SMS Falke (1865)

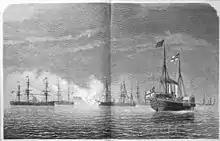
Sketch of the German fleet conducting maneuvers

On 27 May 1878, was recommissioned once again to serve with the ironclad squadron for another Mediterranean cruise. Her engines broke down again upon getting underway on 29 May, forcing repairs that lasted another two days. Before she could depart on 31 May, she received word of the accidental sinking of the ironclad in a collision with the ironclad off Folkestone, Britain, earlier that day. She joined the squadron in Portsmouth, Britain, where she embarked survivors of the sinking and carried them to Wilhelmshaven on 6 June. (Rear Admiral) Carl Ferdinand Batsch, the squadron commander, and his staff were also ordered to return aboard for an inquiry into the accident. The accident cancelled the planned training cruise and remained in commission only through 17 July, during which time she served as a fishery protection ship in the North Sea. The following year, returned to commission on 1 April to serve as a tender for the (North Sea Naval Station). She was involved in experiments with electrical lights aboard warships, and she was the first German warship to be fitted with a searchlight. From 26 July to 28 August, she carried Prince Friedrich Karl to visit King Oscar II of Sweden–Norway.